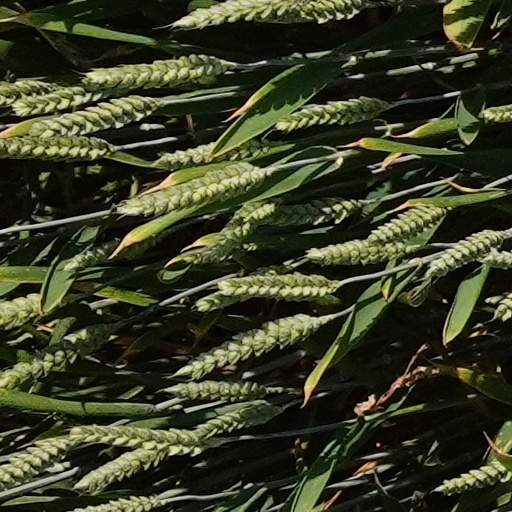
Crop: wheat